Abergwyngregyn

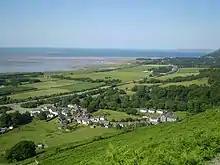
Aber village

Abergwyngregyn is a village and community of historical note in Gwynedd, a county and principal area in Wales. Under its historic name of Aber Garth Celyn it was the seat of Llywelyn ap Gruffudd. It lies in the historic county of Caernarfonshire.